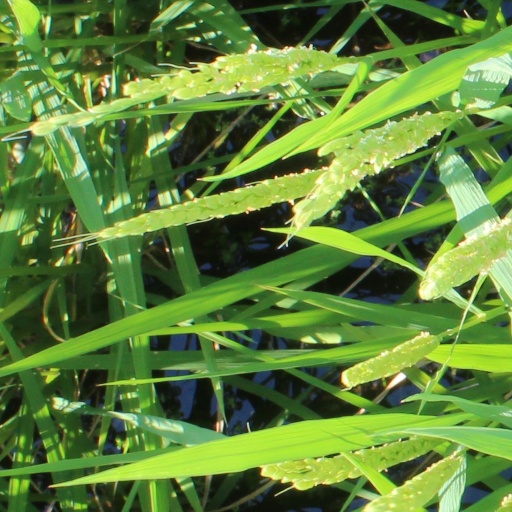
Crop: rice